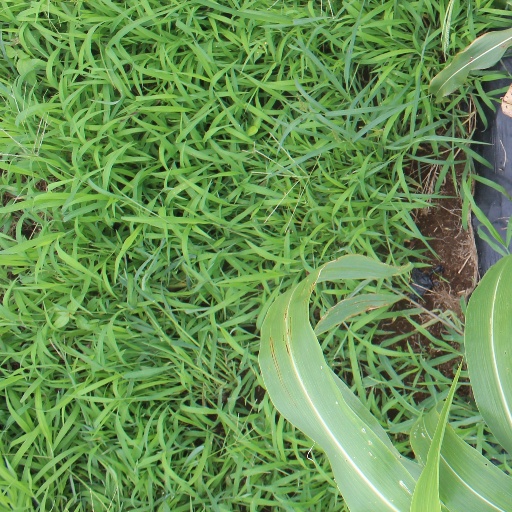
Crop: sorghum